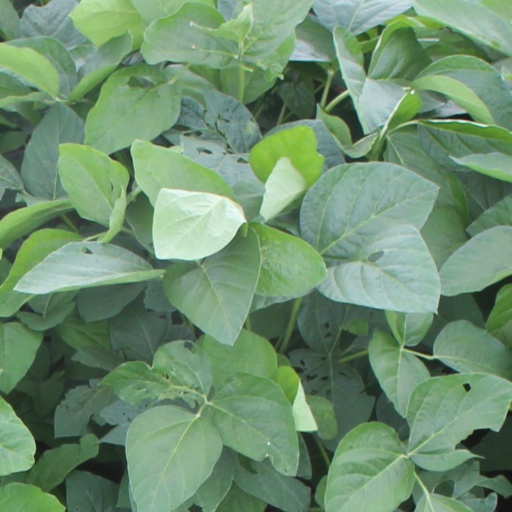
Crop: soybean